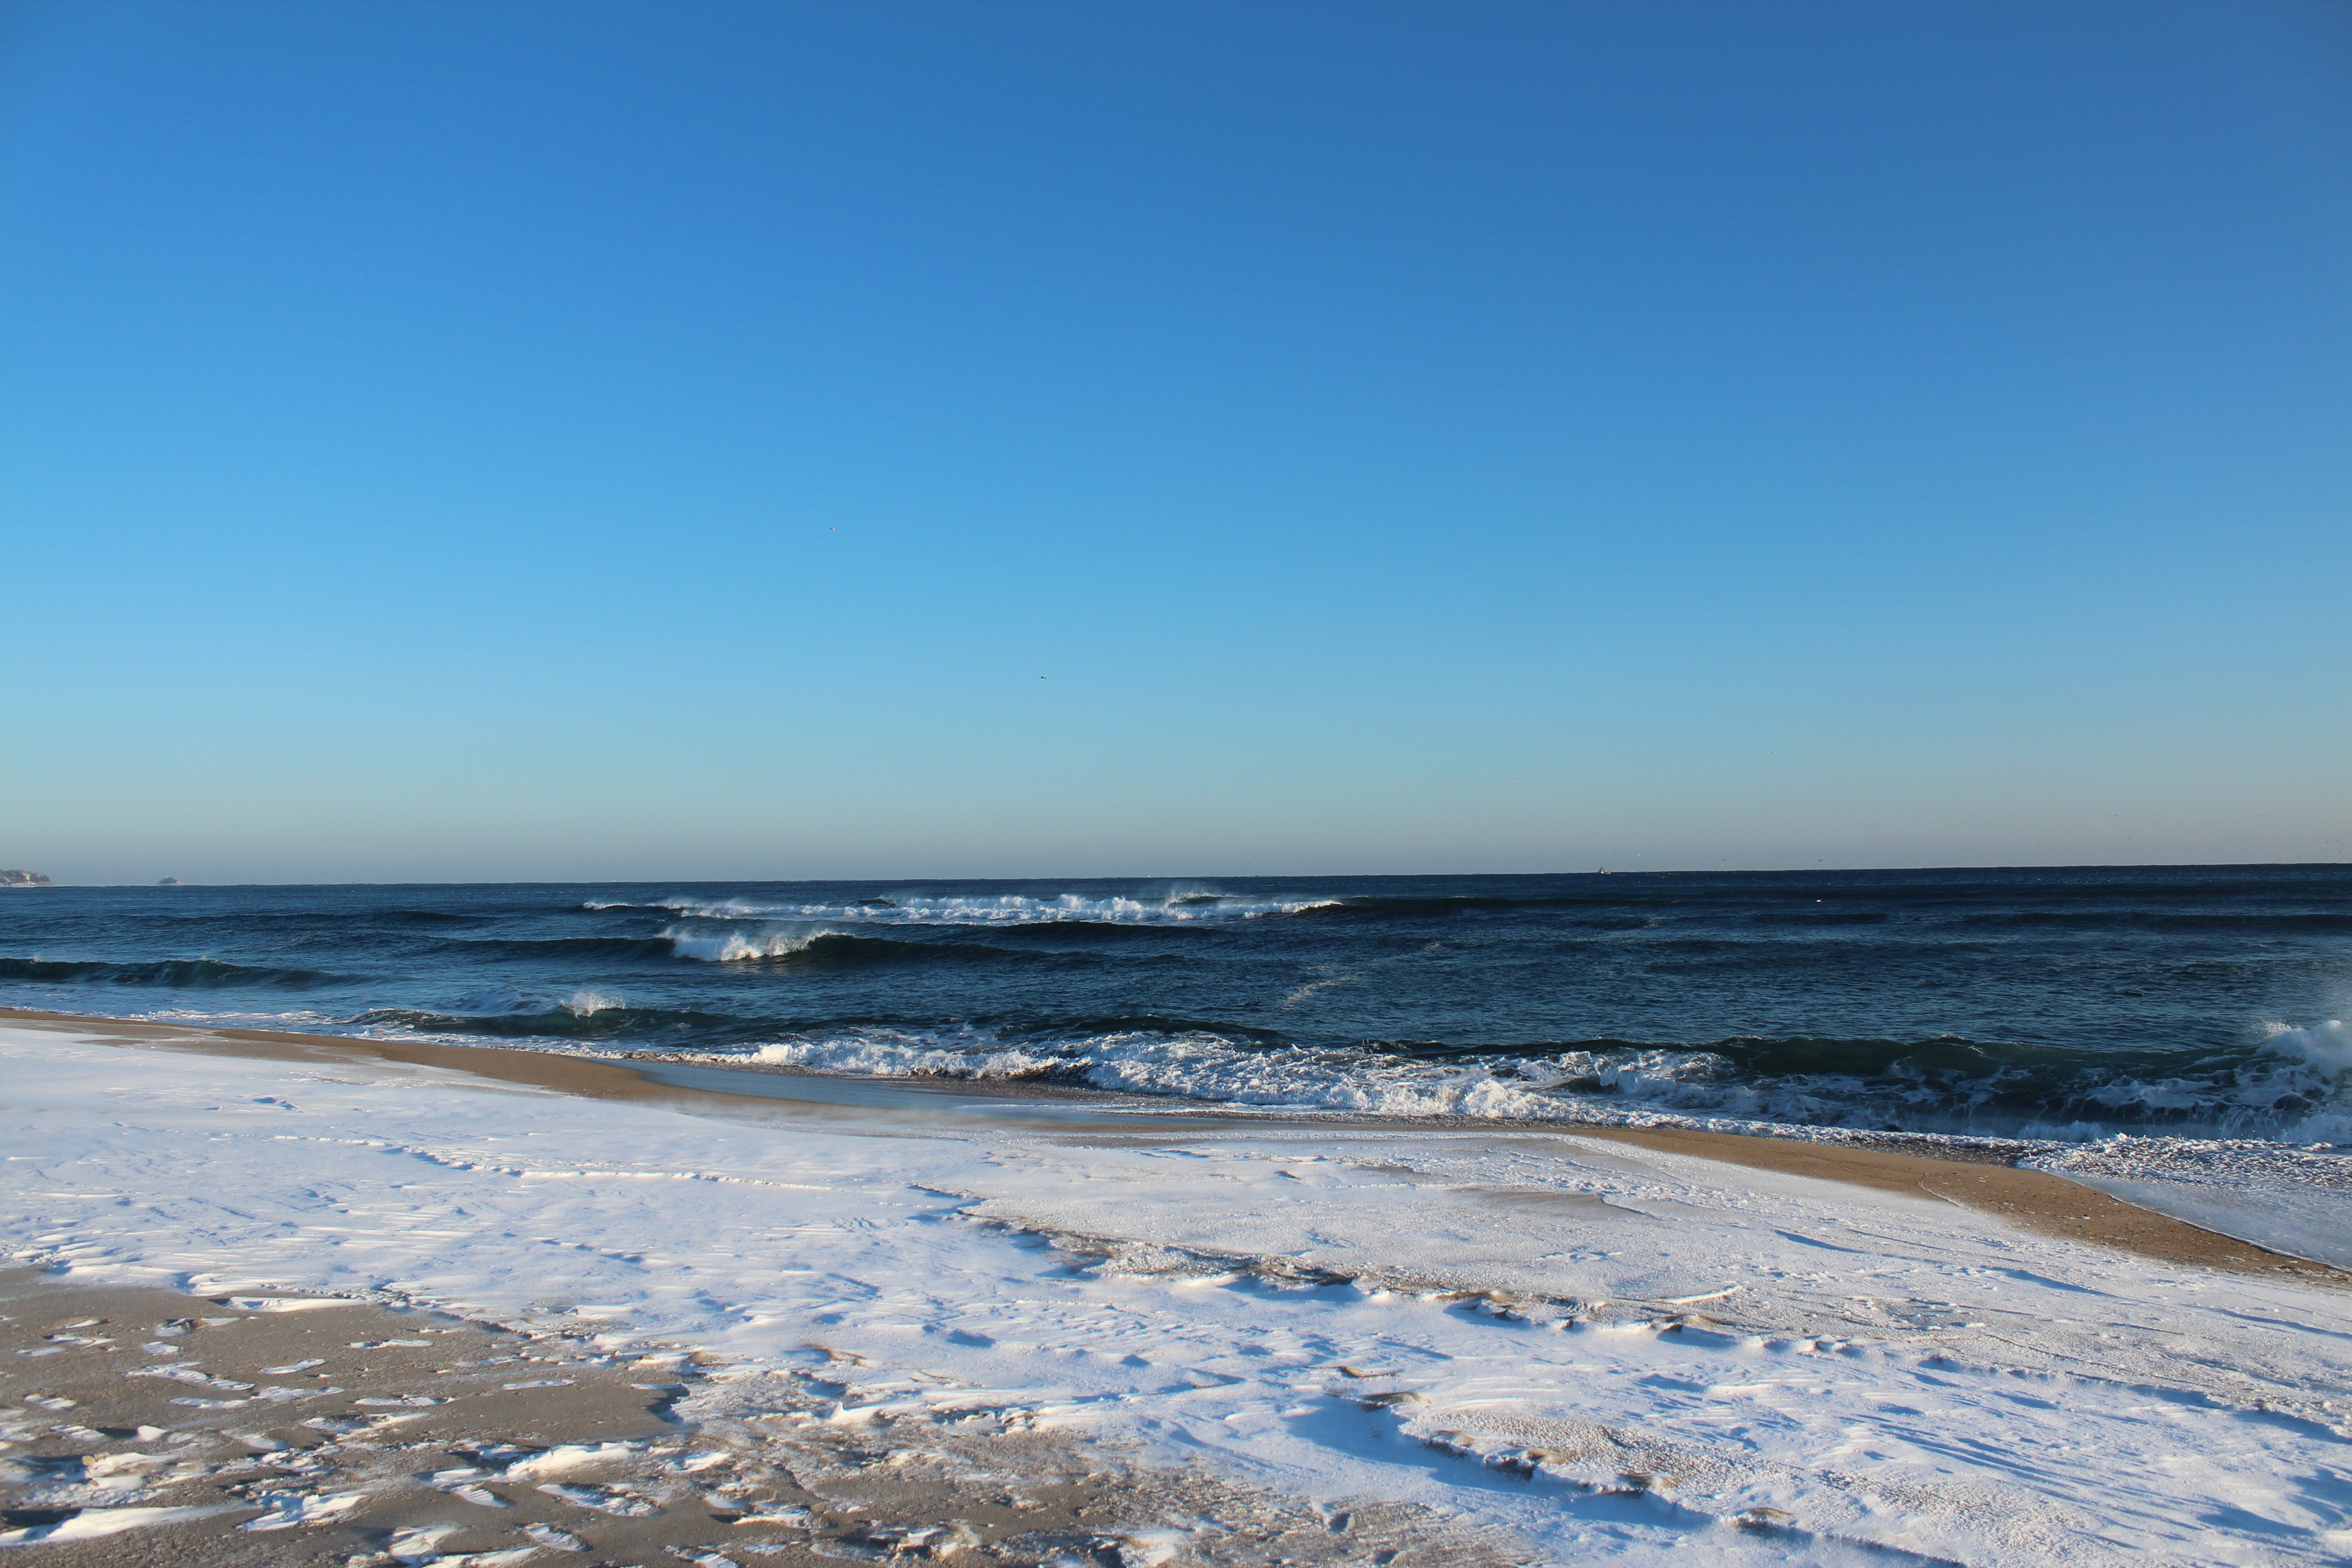
beach, sea, coast, sand, ocean, horizon, winter, shore, wave, body of water, waves, cape, winter sea, wind wave